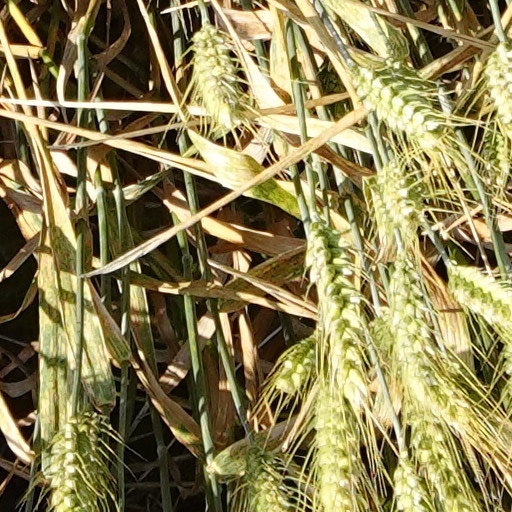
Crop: wheat